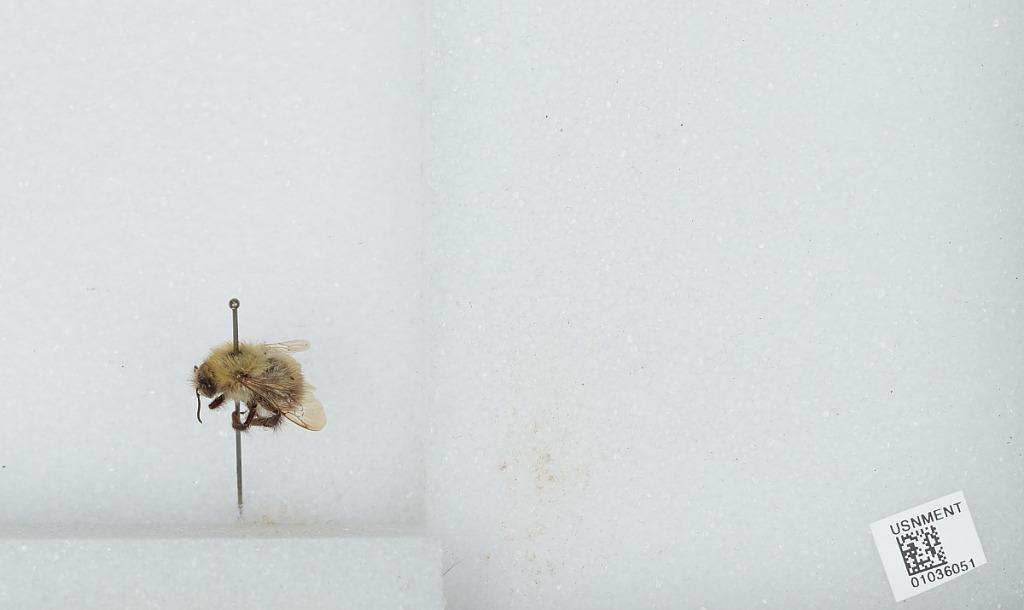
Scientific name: Bombus (Thoracobombus) muscorum (Linnaeus)